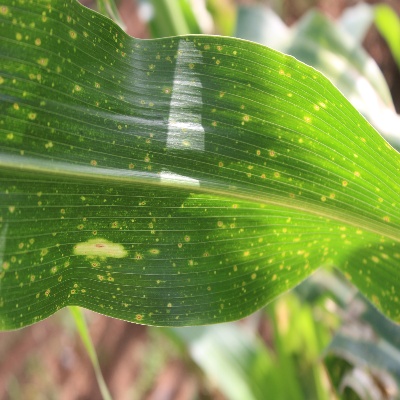
Crop: Maize
Condition: leaf spot